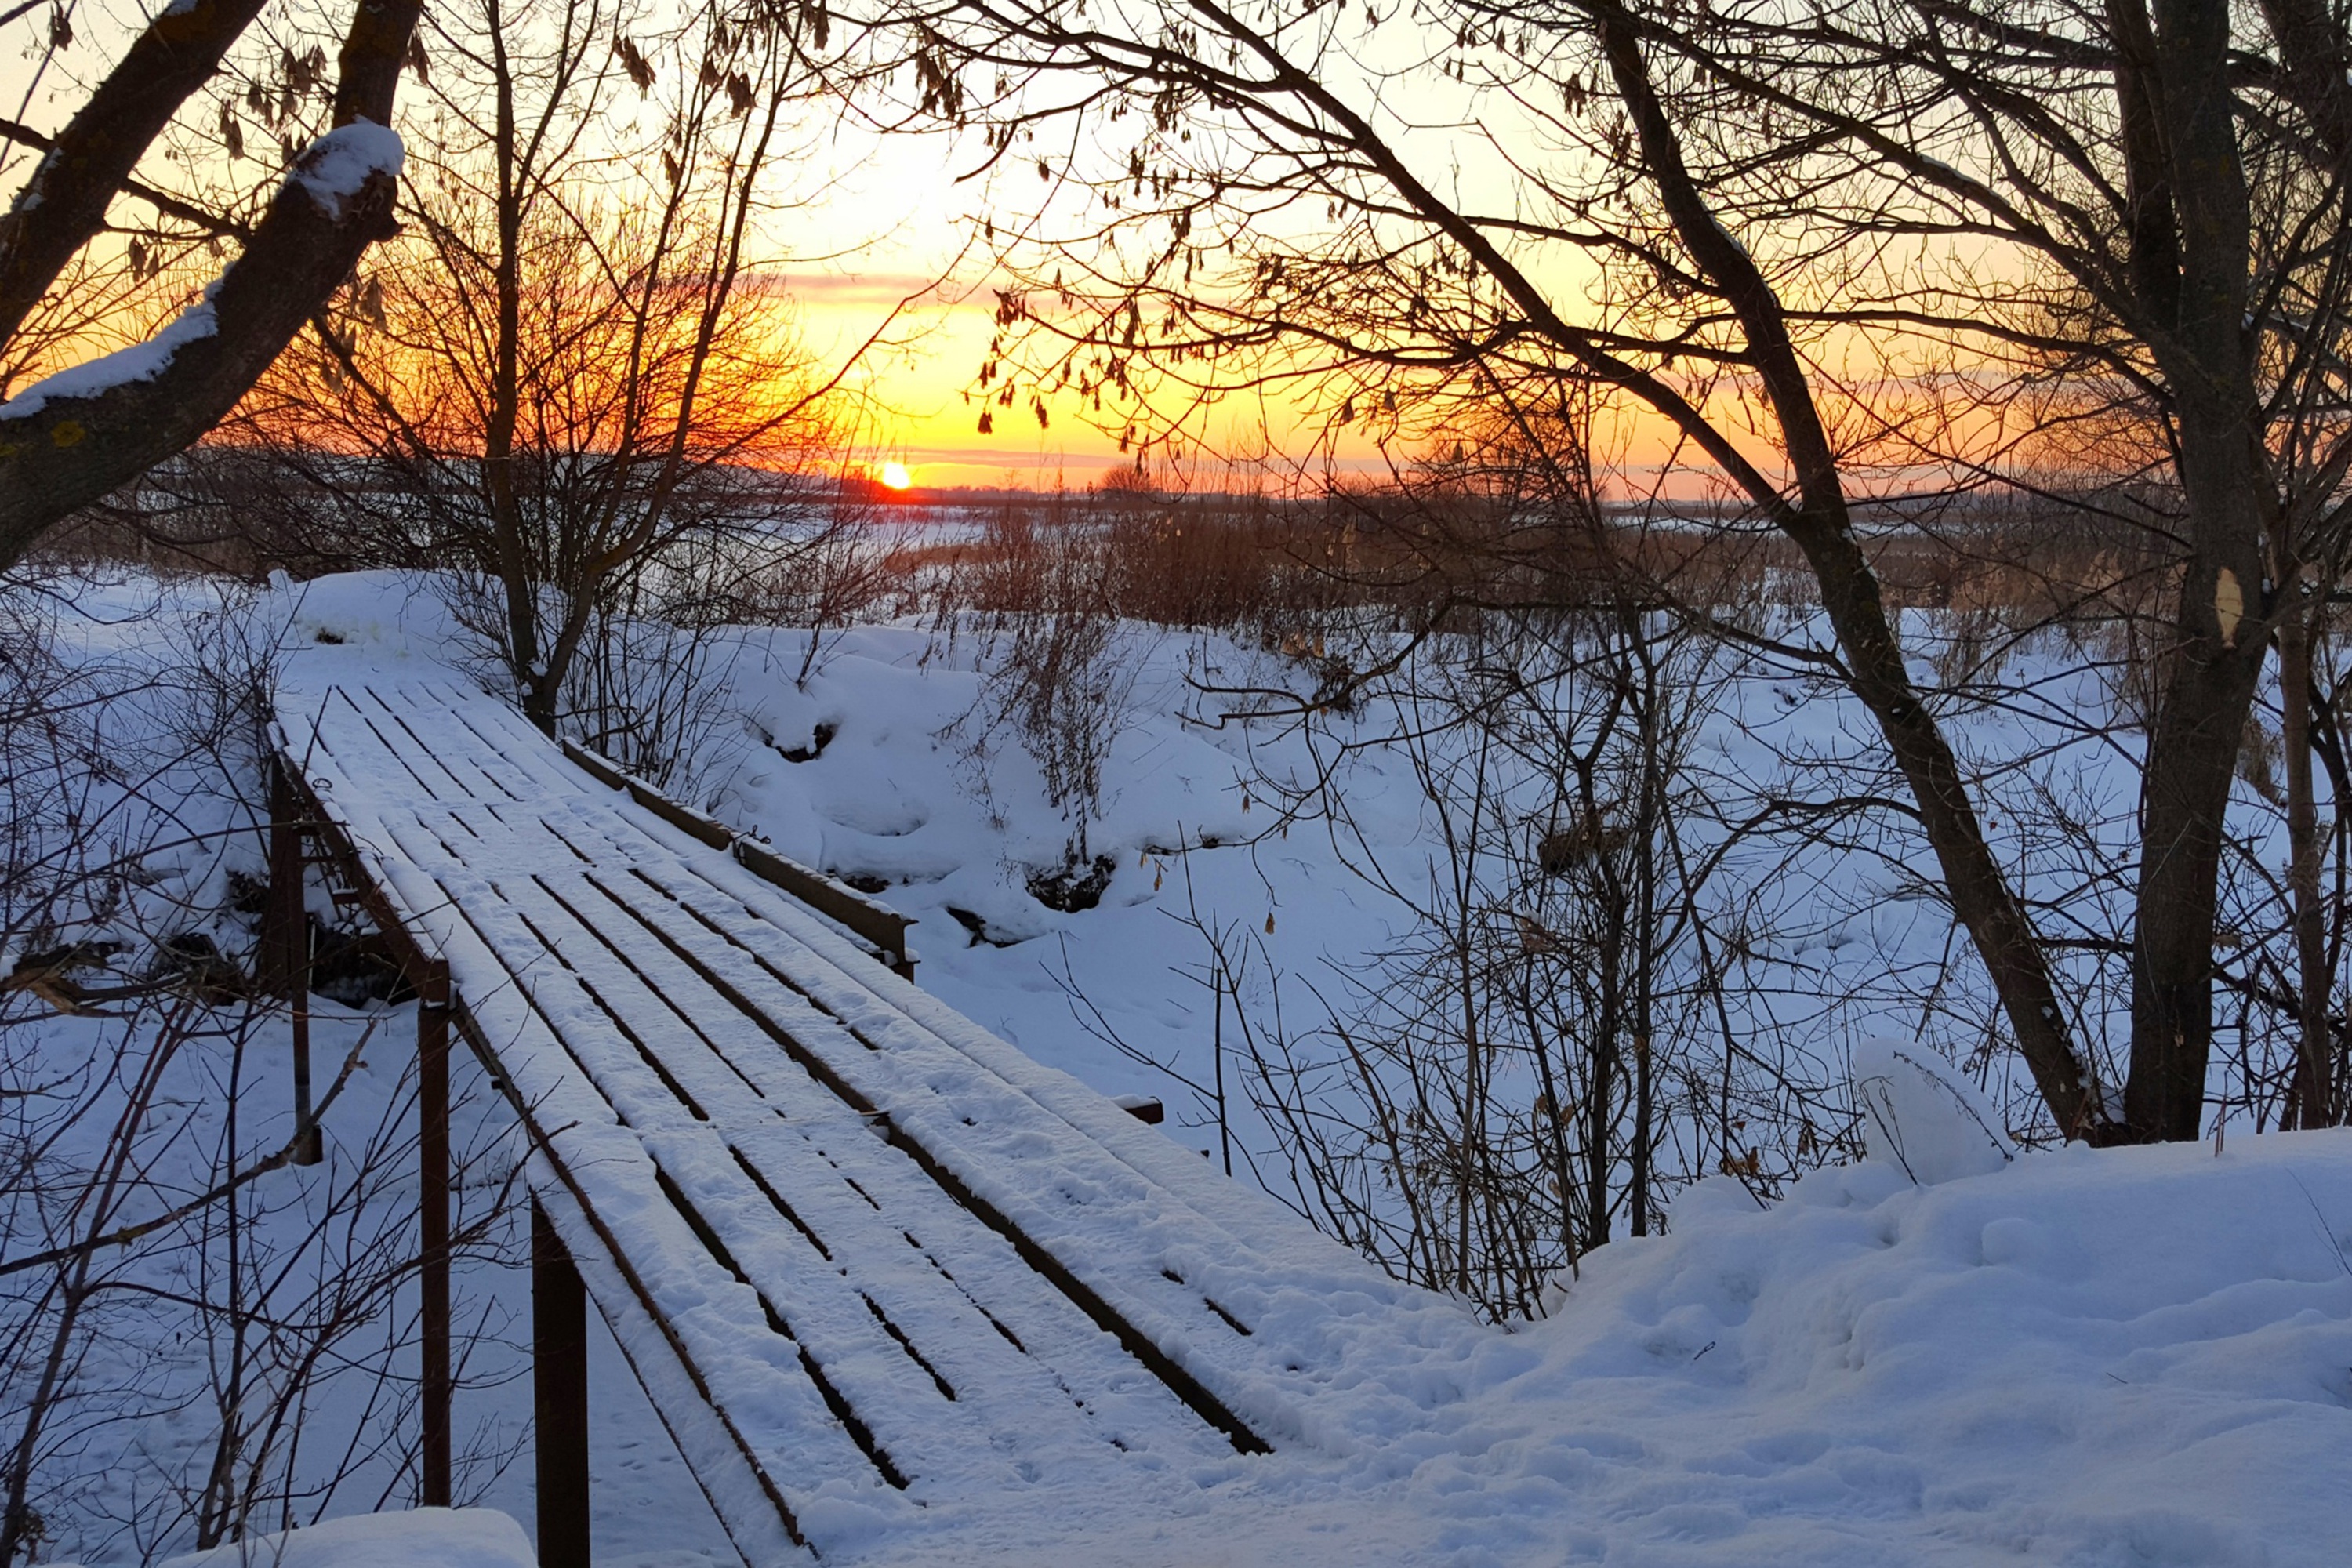
winter, snow, frost, cold, city, trees, branches, outdoors, white, wintry, snowfall, mysterious, nature, landscape, calm, scenic, branch, natural landscape, twig, freezing, sunrise, sunset, sunlight, evening, deciduous, morning, trunk, red sky at morning, geological phenomenon, precipitation, dusk, afterglow, ice, split rail fence, woodland, sun, path, dawn, lumber